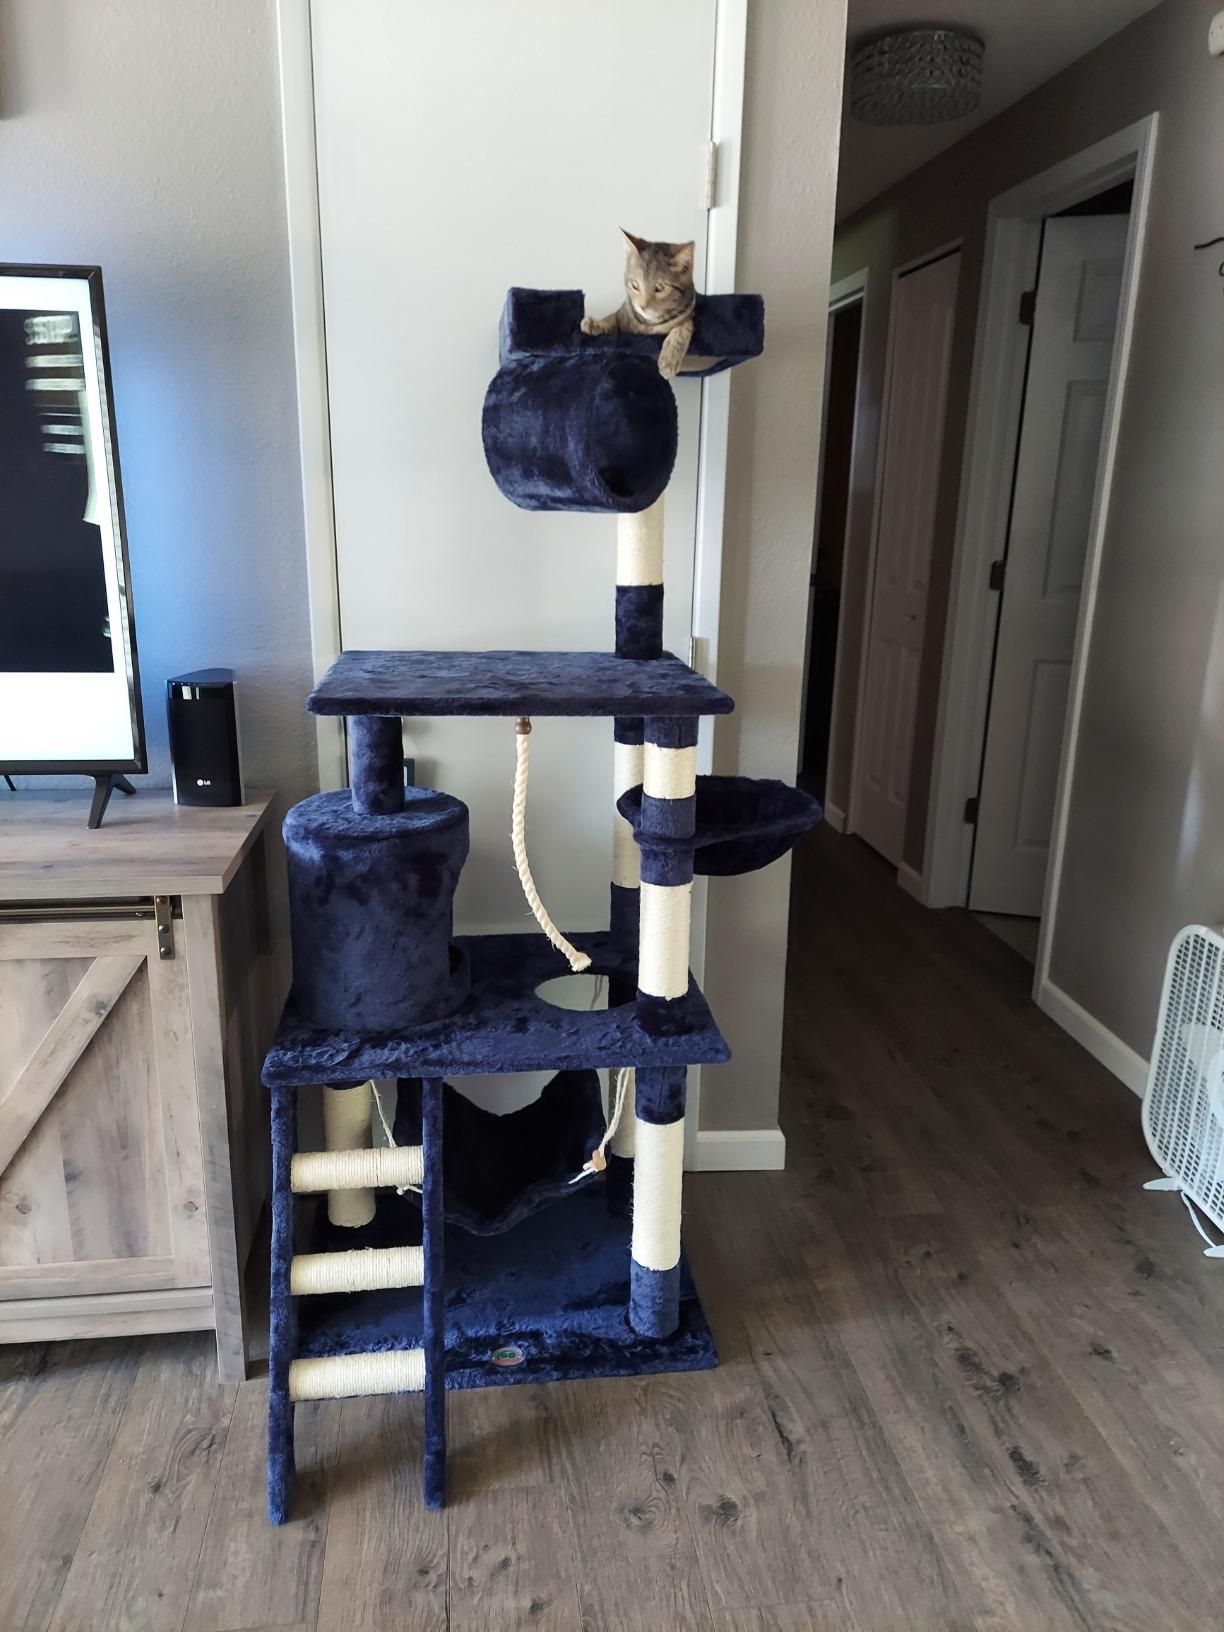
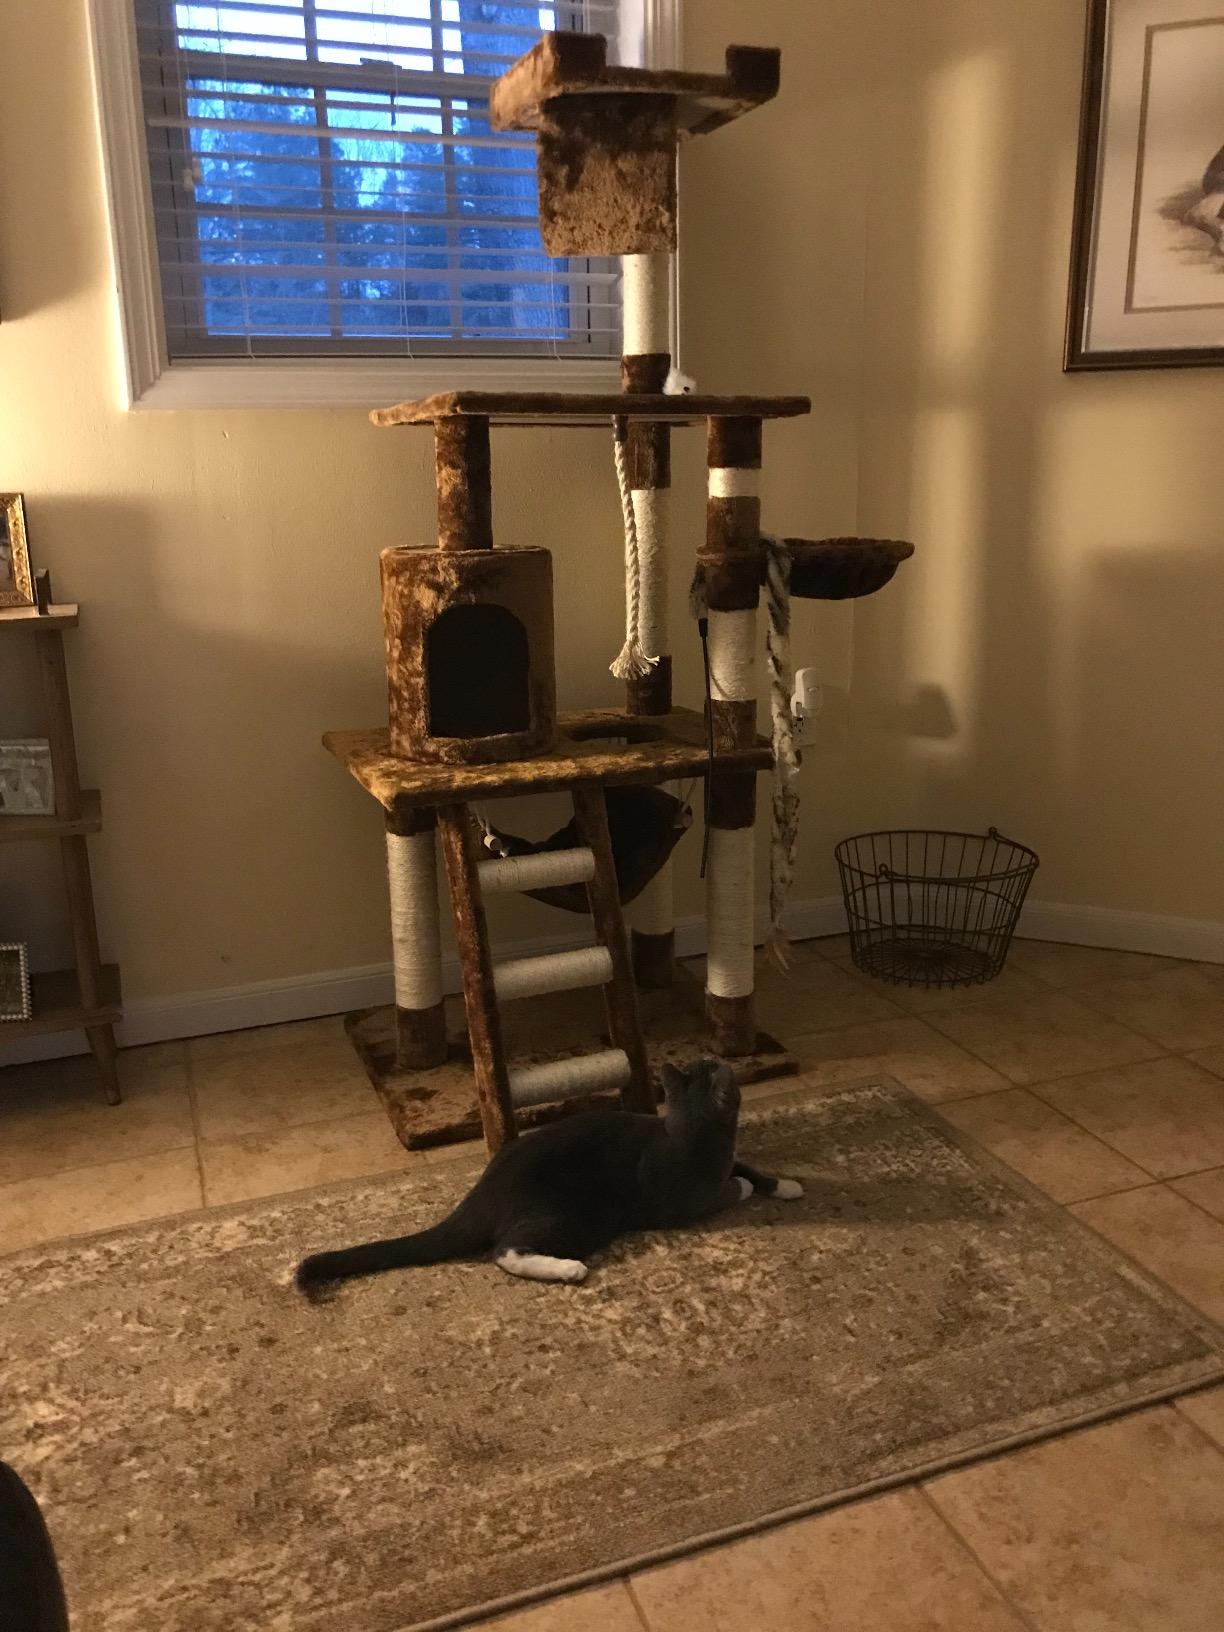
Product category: items_cat tree
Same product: no